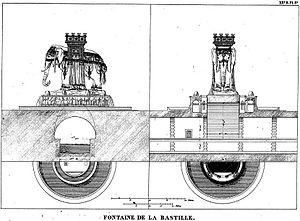
L’éléphant de la Bastille est un projet napoléonien de fontaine parisienne destinée à orner la place de la Bastille. Alimentée par l'eau de l'Ourcq acheminée par le canal Saint-Martin, cette fontaine monumentale devait être surmontée de la statue colossale d'un éléphant portant un howdah en forme de tour.